Stefan Sumara

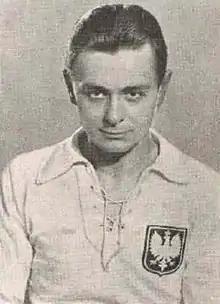

Stefan Tadeusz Sumara (13 December 1914 – 28 August 1951) was a Polish footballer who played as a midfielder. He played in one match for the Poland national football team in 1938.